Urban Homesteading Assistance Board

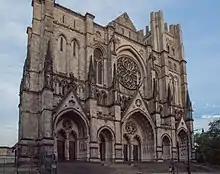
St. John the Divine Cathedral

In late 1974, residents at 1186 Washington Ave. formed the People's Development Corporation (PDC) and renovated the building for approximately 6 months before applying for a municipal loan. They were turned down initially but after protest alongside UHAB of the HDA and Roger Starr, including a sit-in resulting in 31 arrests, they secured an approximately $300,000 loan and went on to receive widespread media attention. Around the same time, the PDC, UHAB, and Adopt a Building convinced HUD to launch its first multi-family sweat equity project.